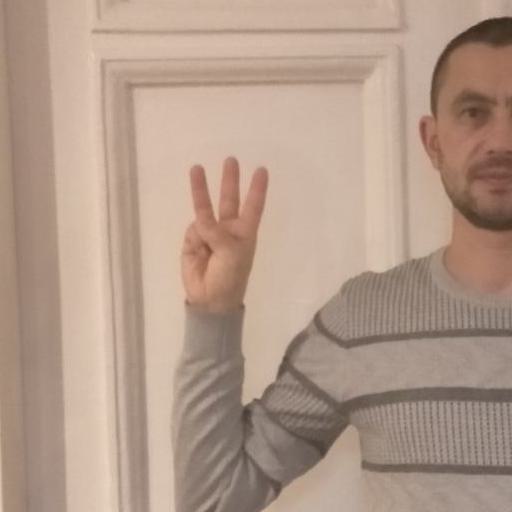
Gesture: three